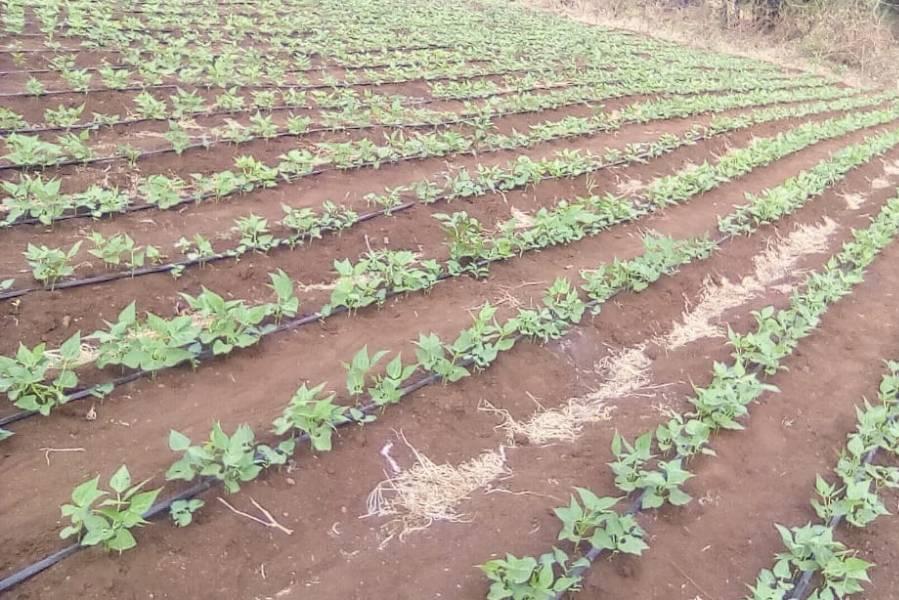
Kilimo cha kisasa katika shamba hili ambapo mimea midogo imepandwa kwa mpangilio mzuri, mfumo waumwagiliaji kwa njia ya matone unapitisha maji moja kwa moja kwenye mimea,unatumika kuendeleza shamba hilo la kuongeza uzalishaji.